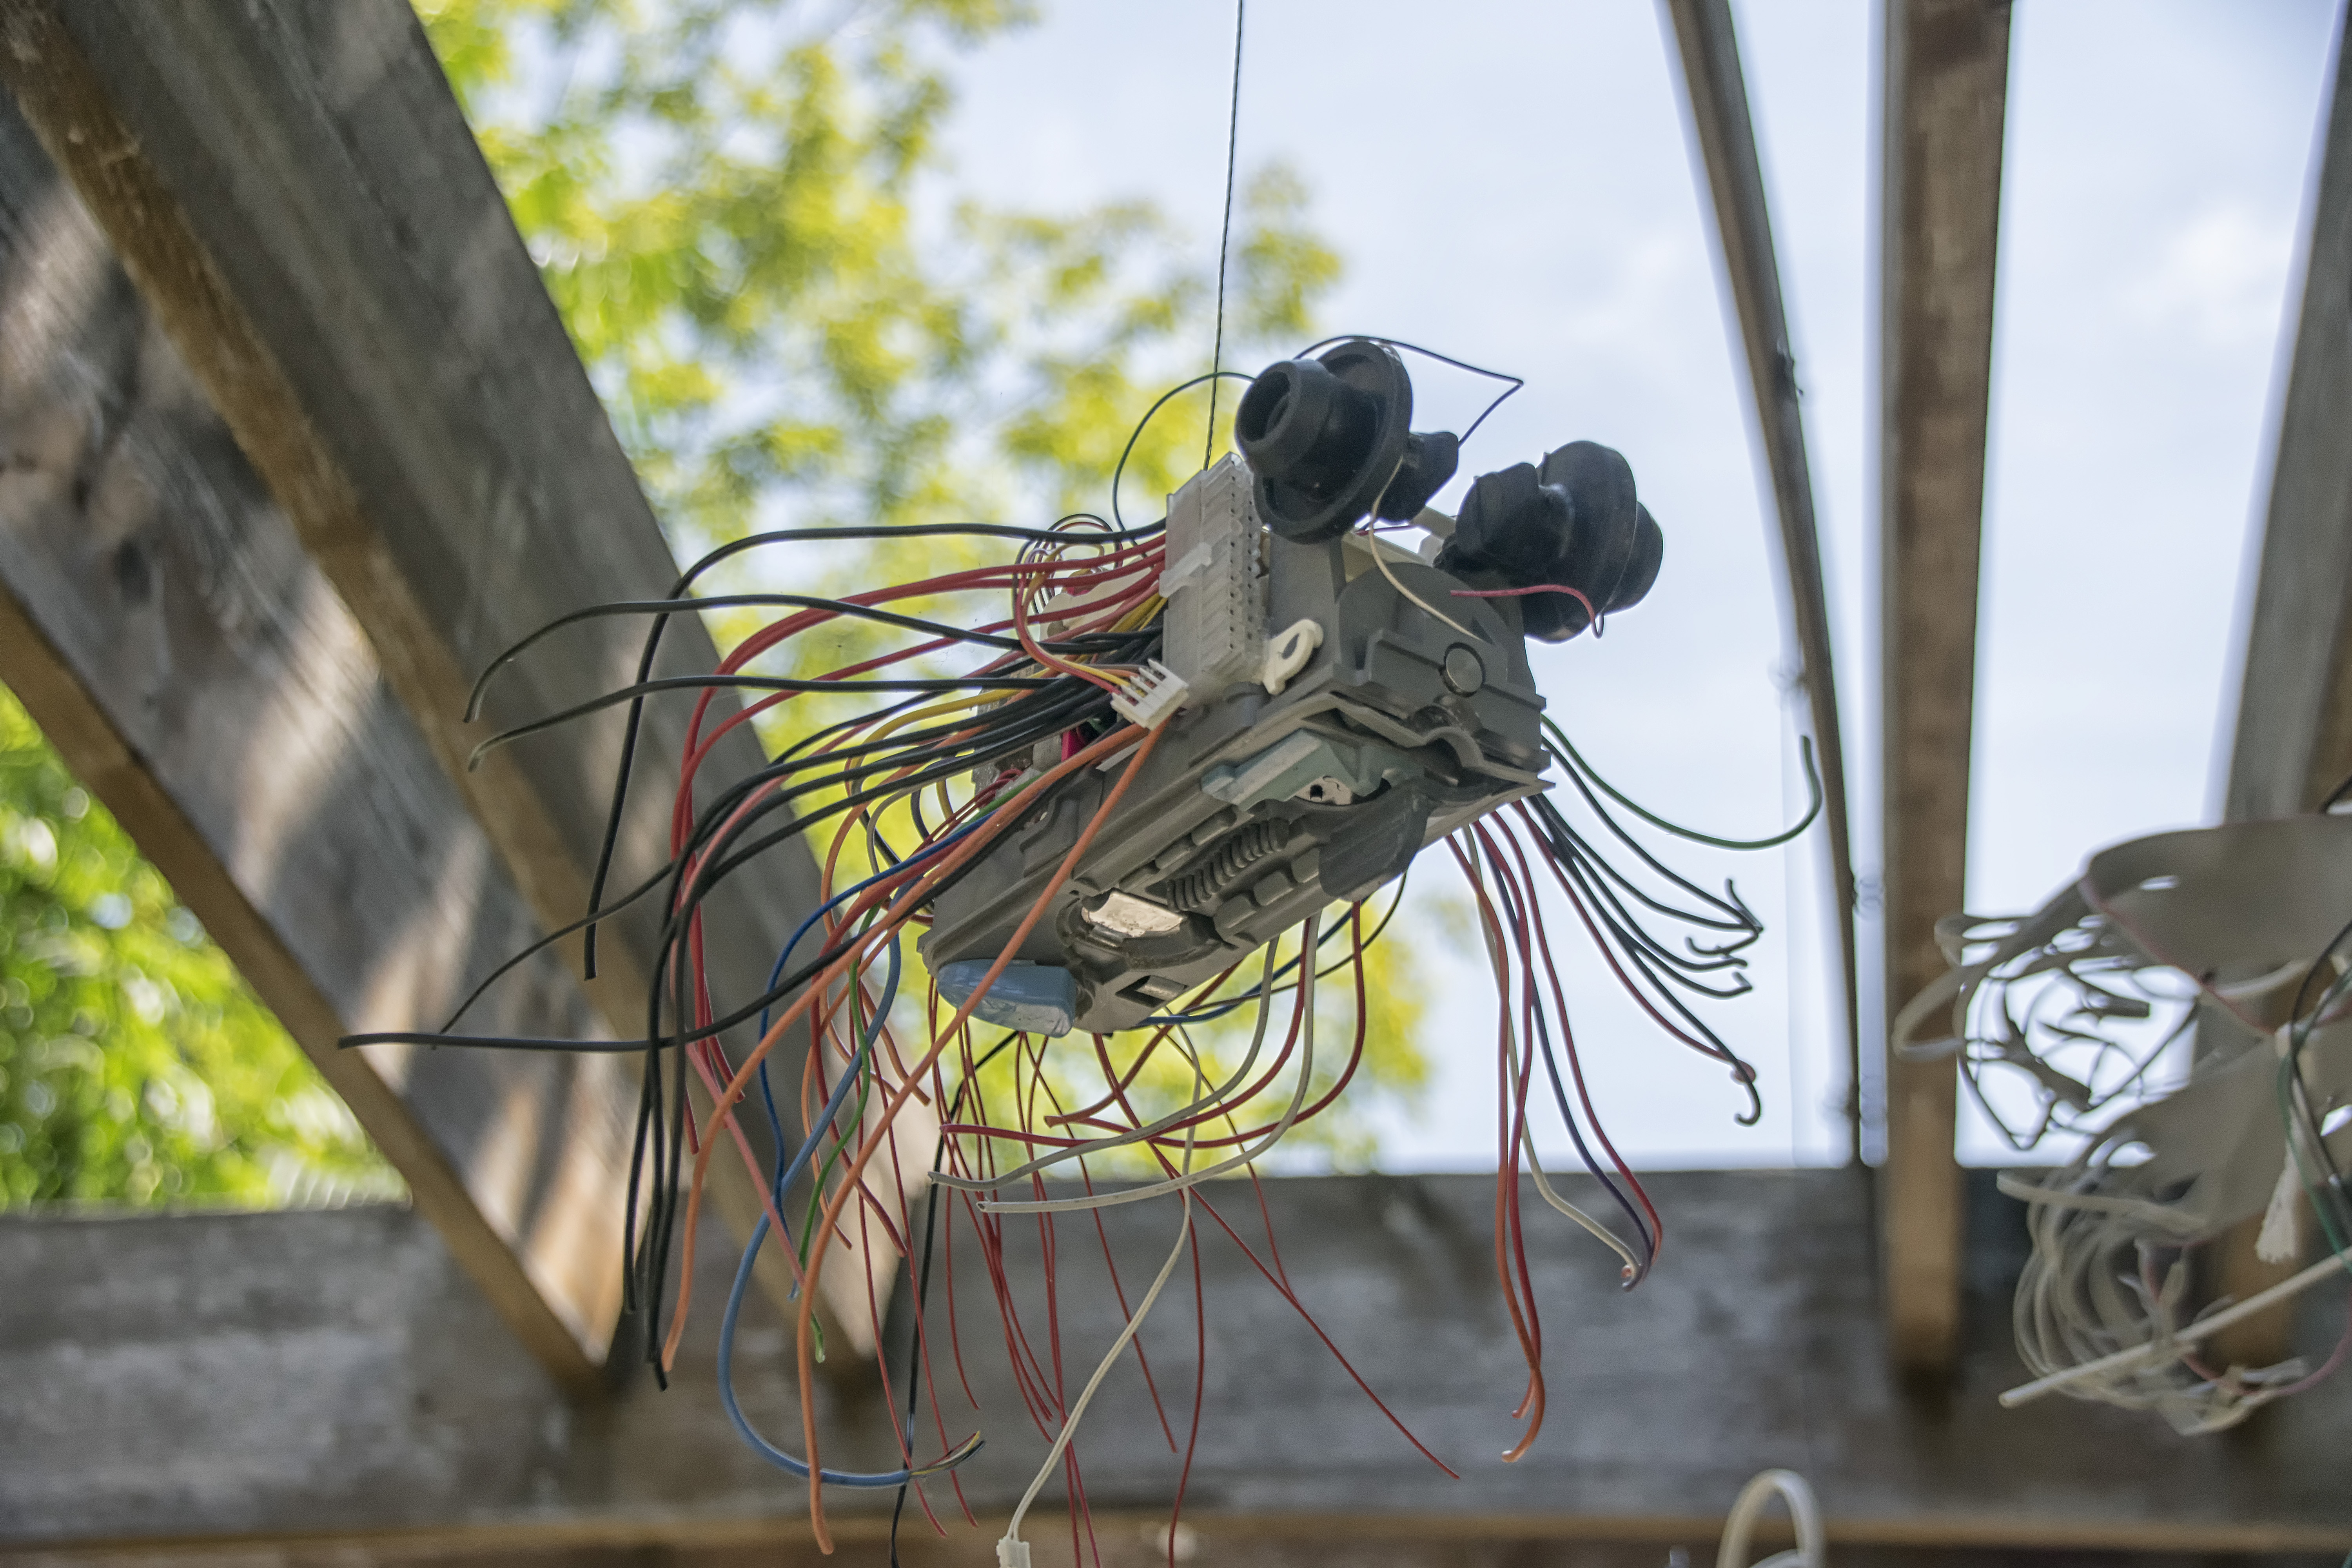
window, glass, spring, color, art, canada, quebec, sherbrooke